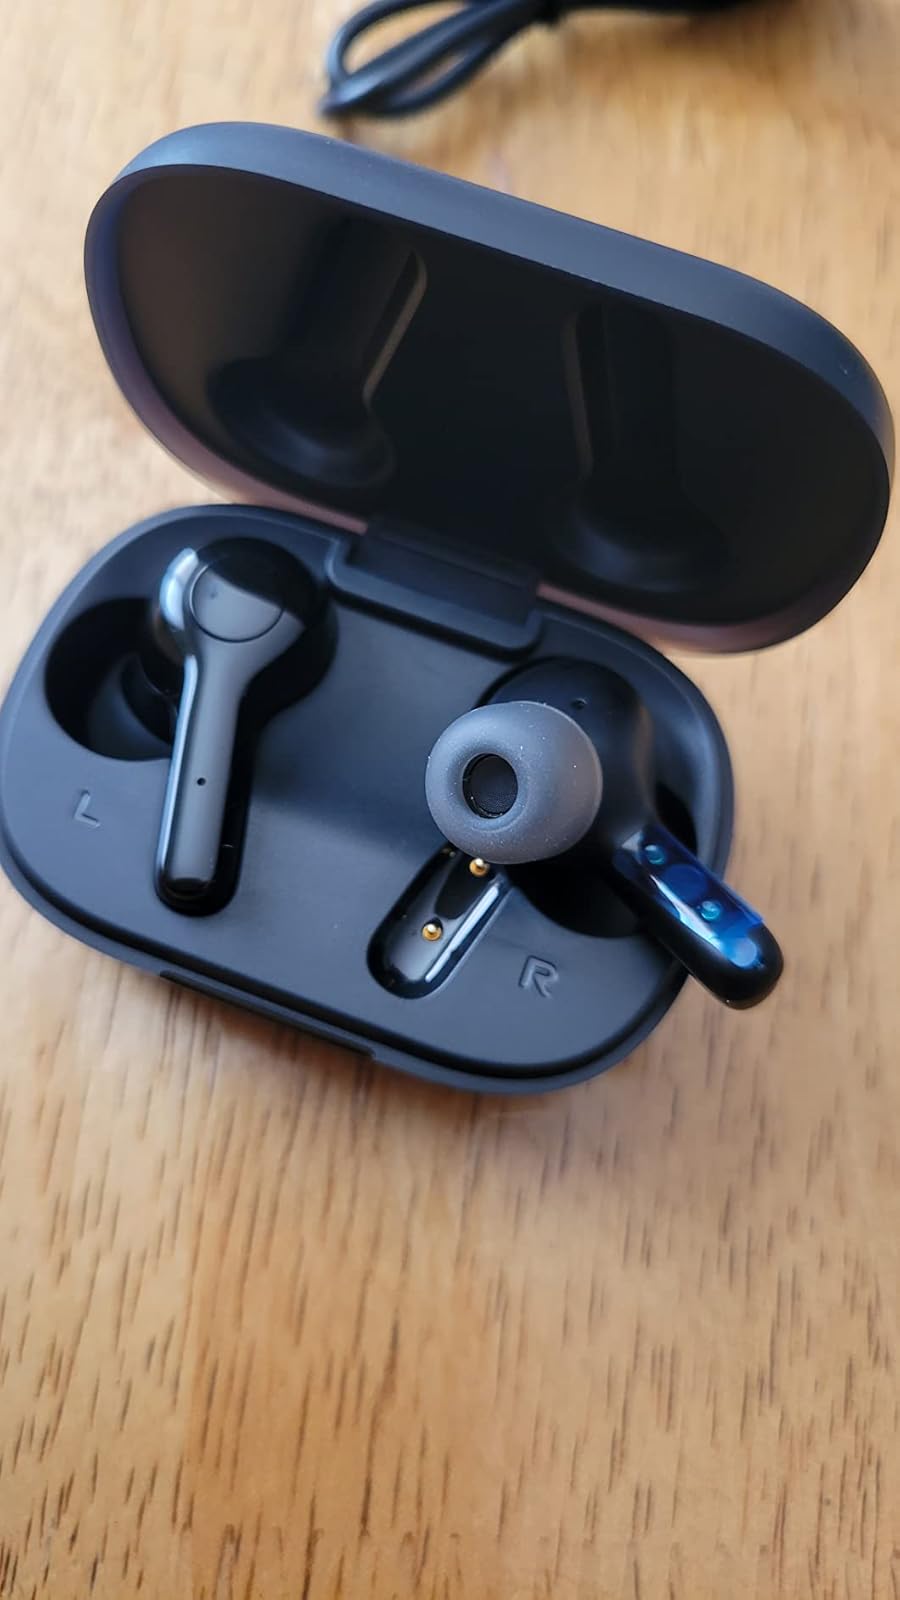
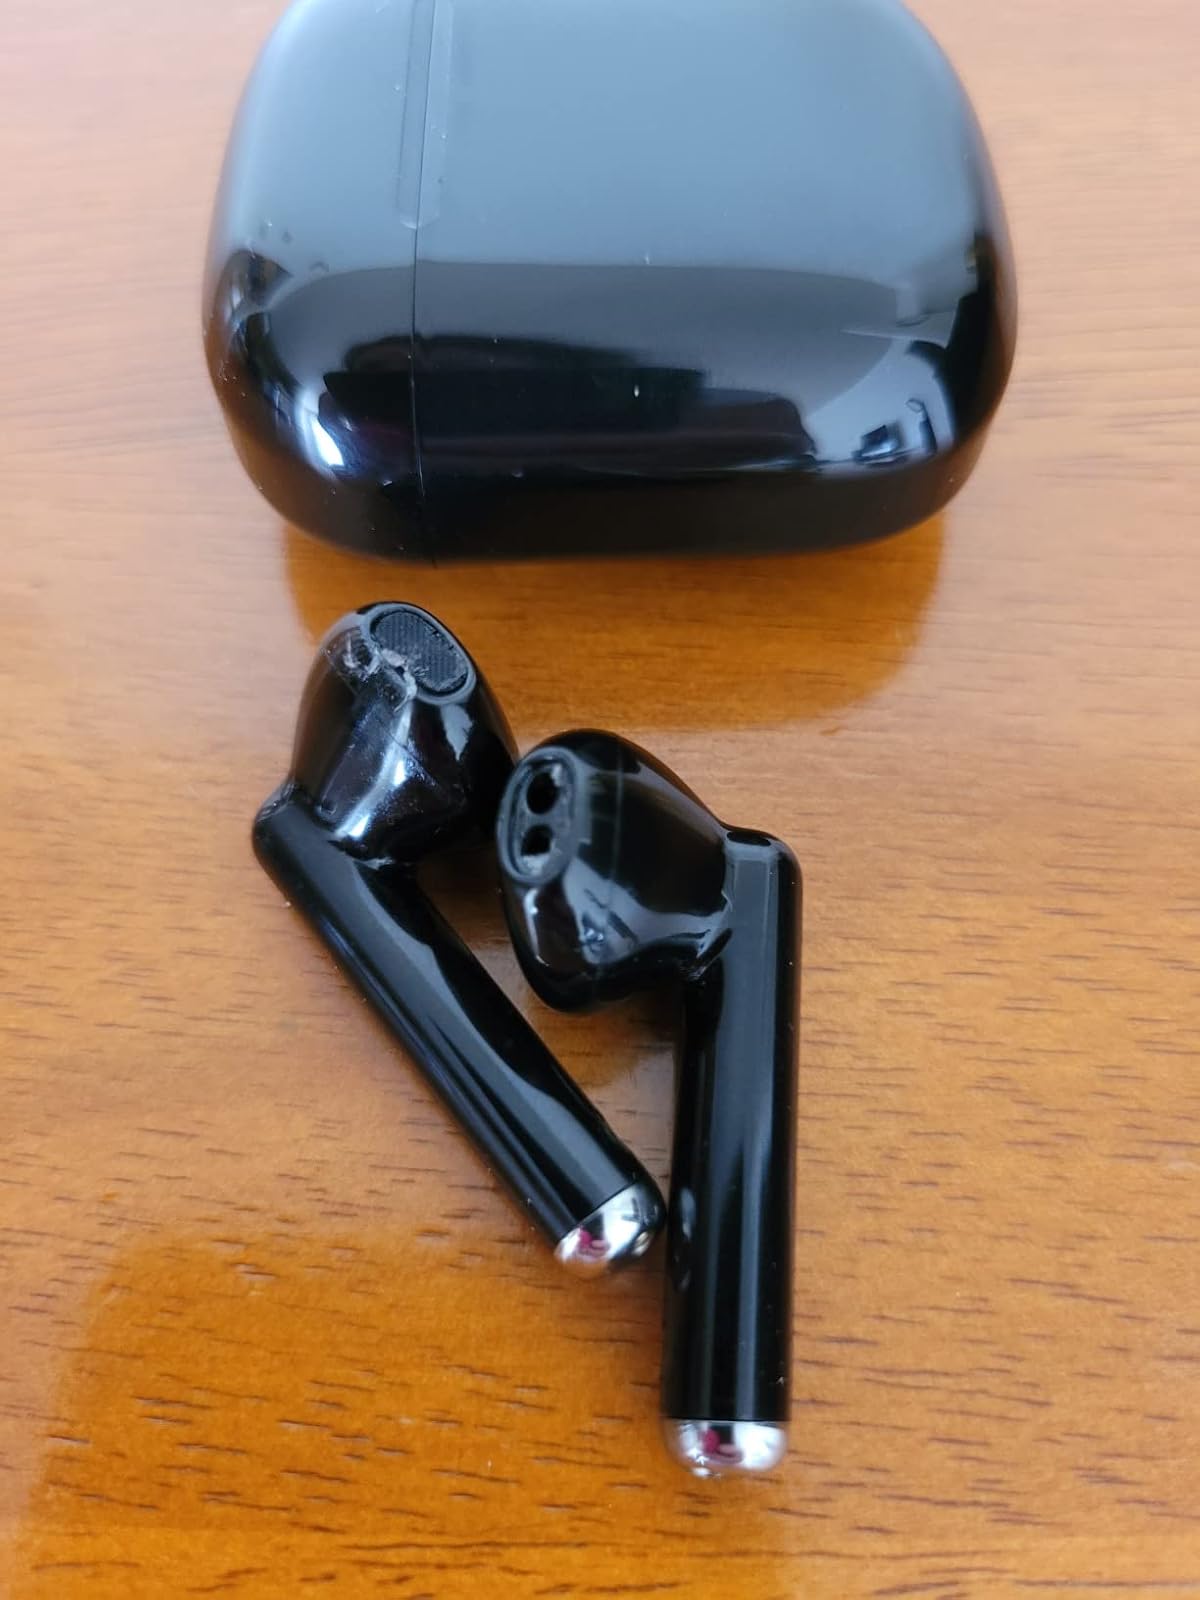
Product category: earbuds
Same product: no